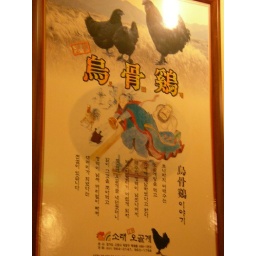
once upon a time... a story about black chicken soup..